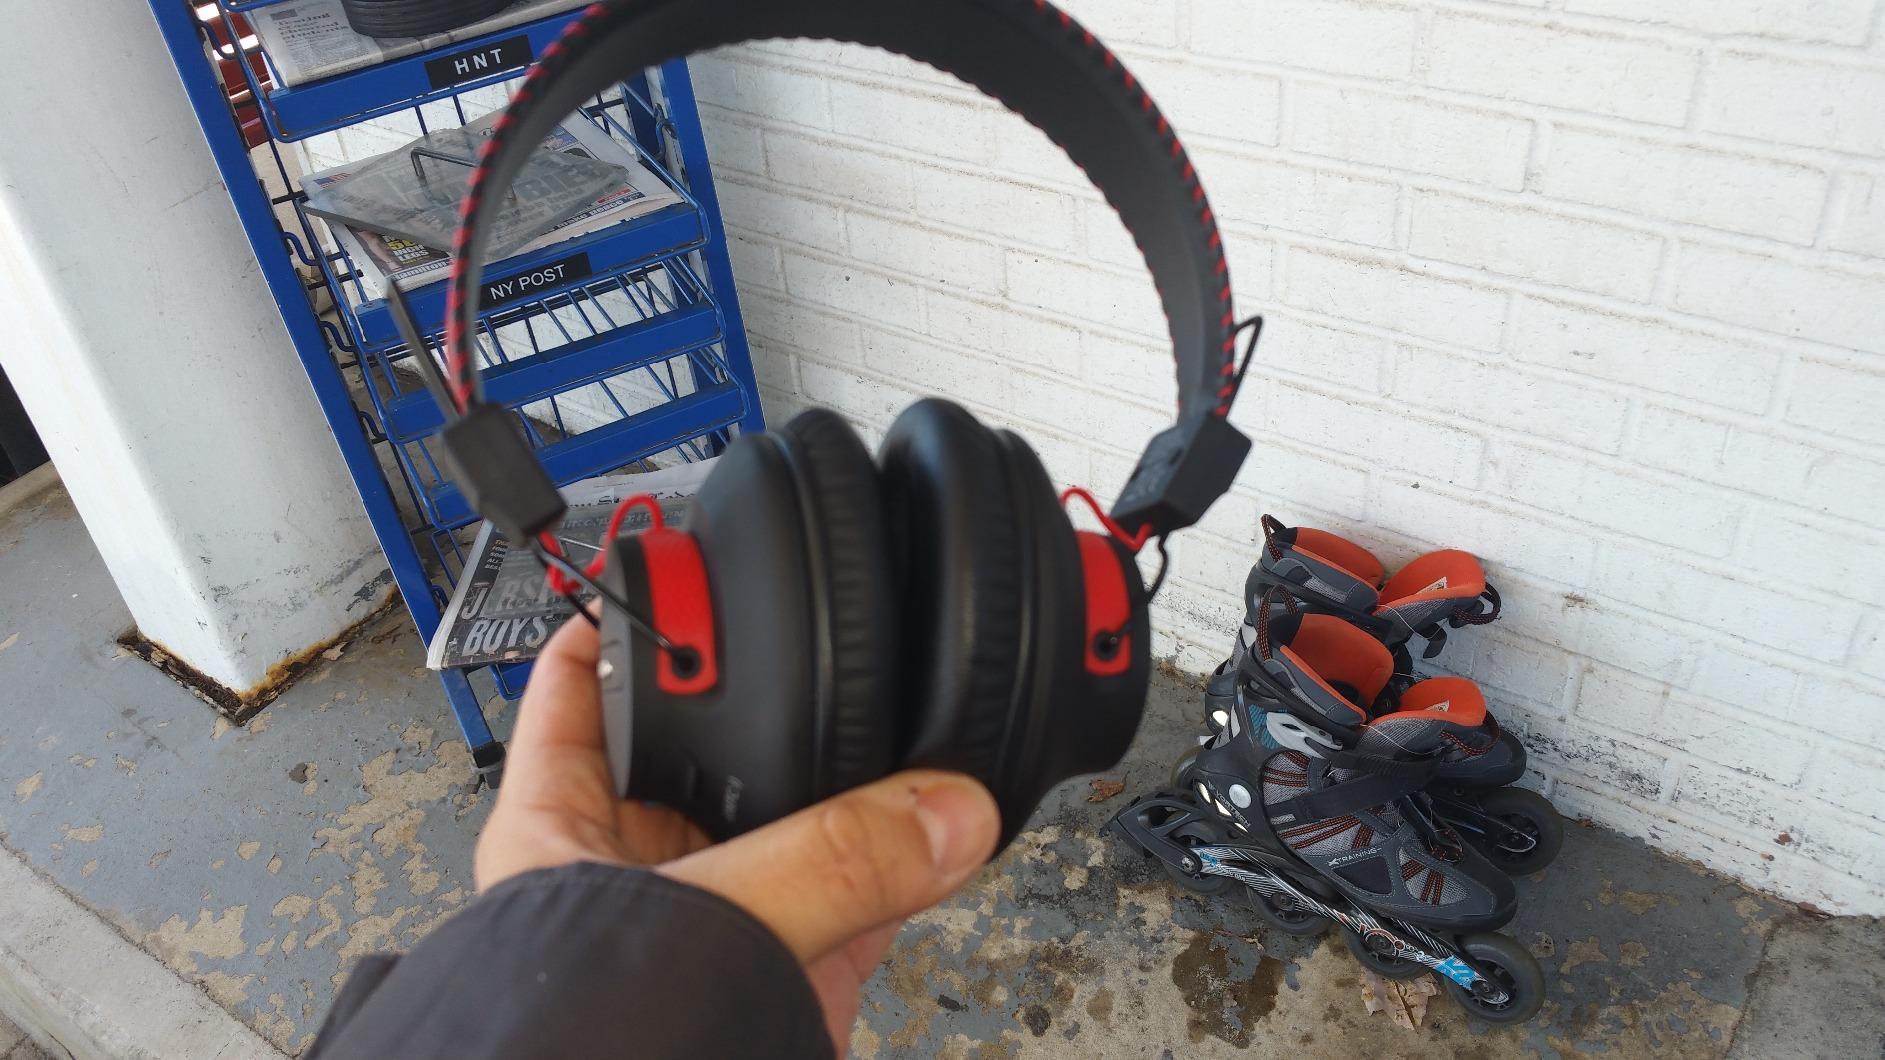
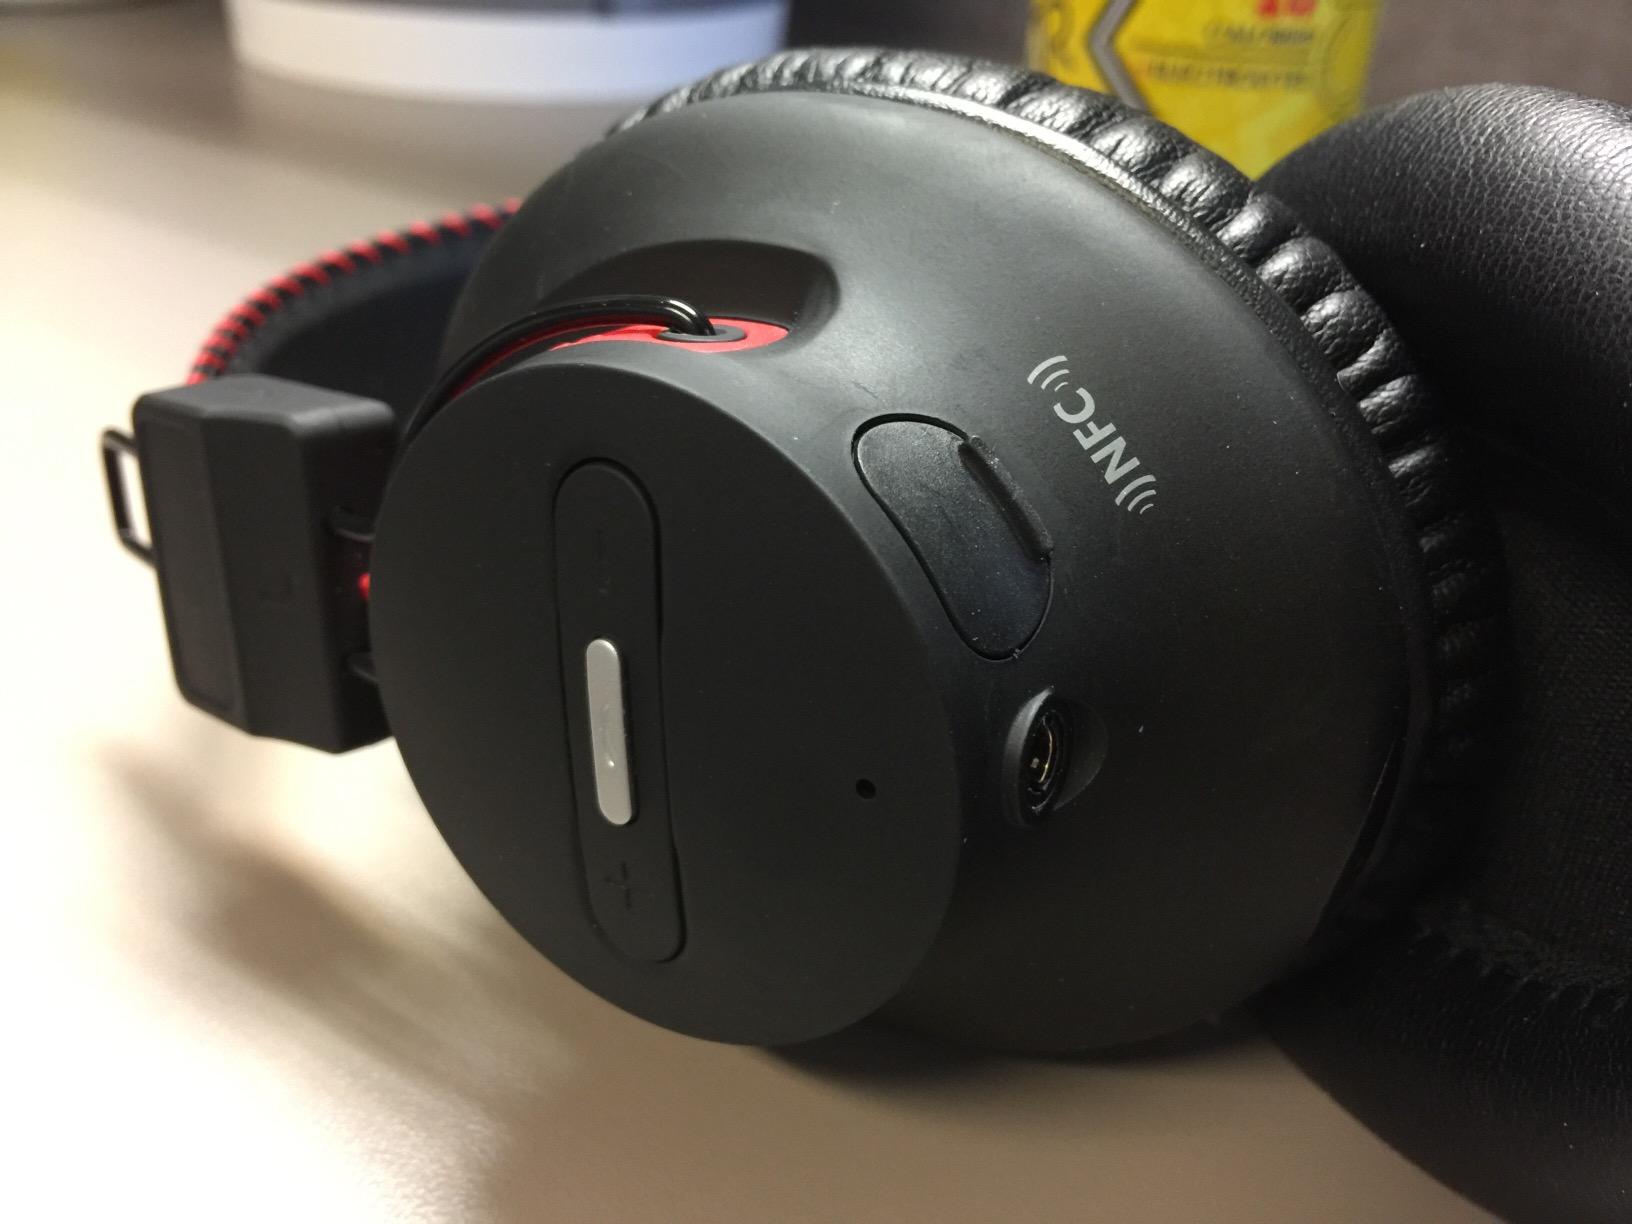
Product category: headphones
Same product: yes